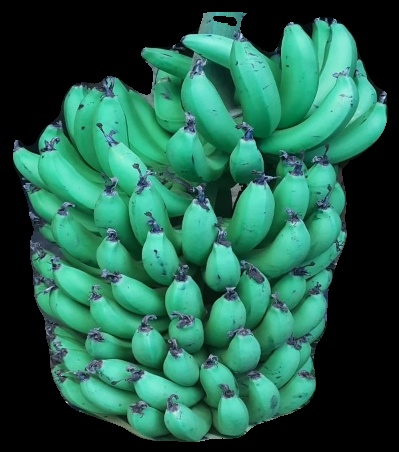
Variety: pachbale
Grade: grade1